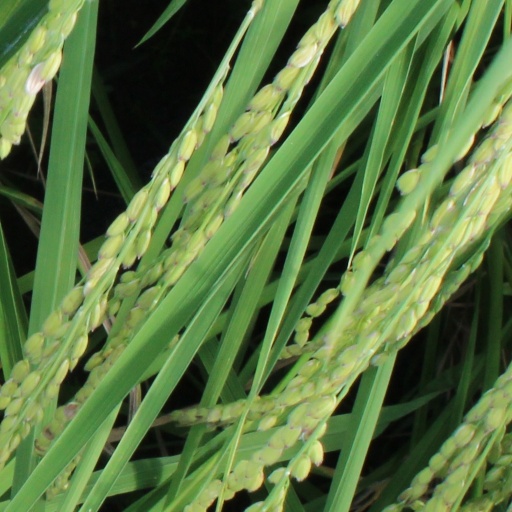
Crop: rice